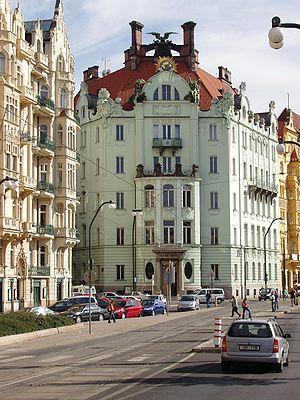
L'Institut Goethe est une organisation à but non lucratif dont la mission principale est de promouvoir l'apprentissage de la langue allemande comme deuxième langue, d'encourager le rayonnement de la culture allemande et de favoriser la coopération culturelle internationale.